Deerfoot City

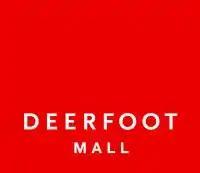

Deerfoot City is an outdoor shopping centre located in northeast Calgary, Alberta, Canada. It opened in 1981 as Deerfoot Outlet Mall, just east of Deerfoot Trail (Highway 2) on 64th Avenue NE. The 1.1 million square foot shopping centre, owned by Shape Properties, sits on an 80-acre site.